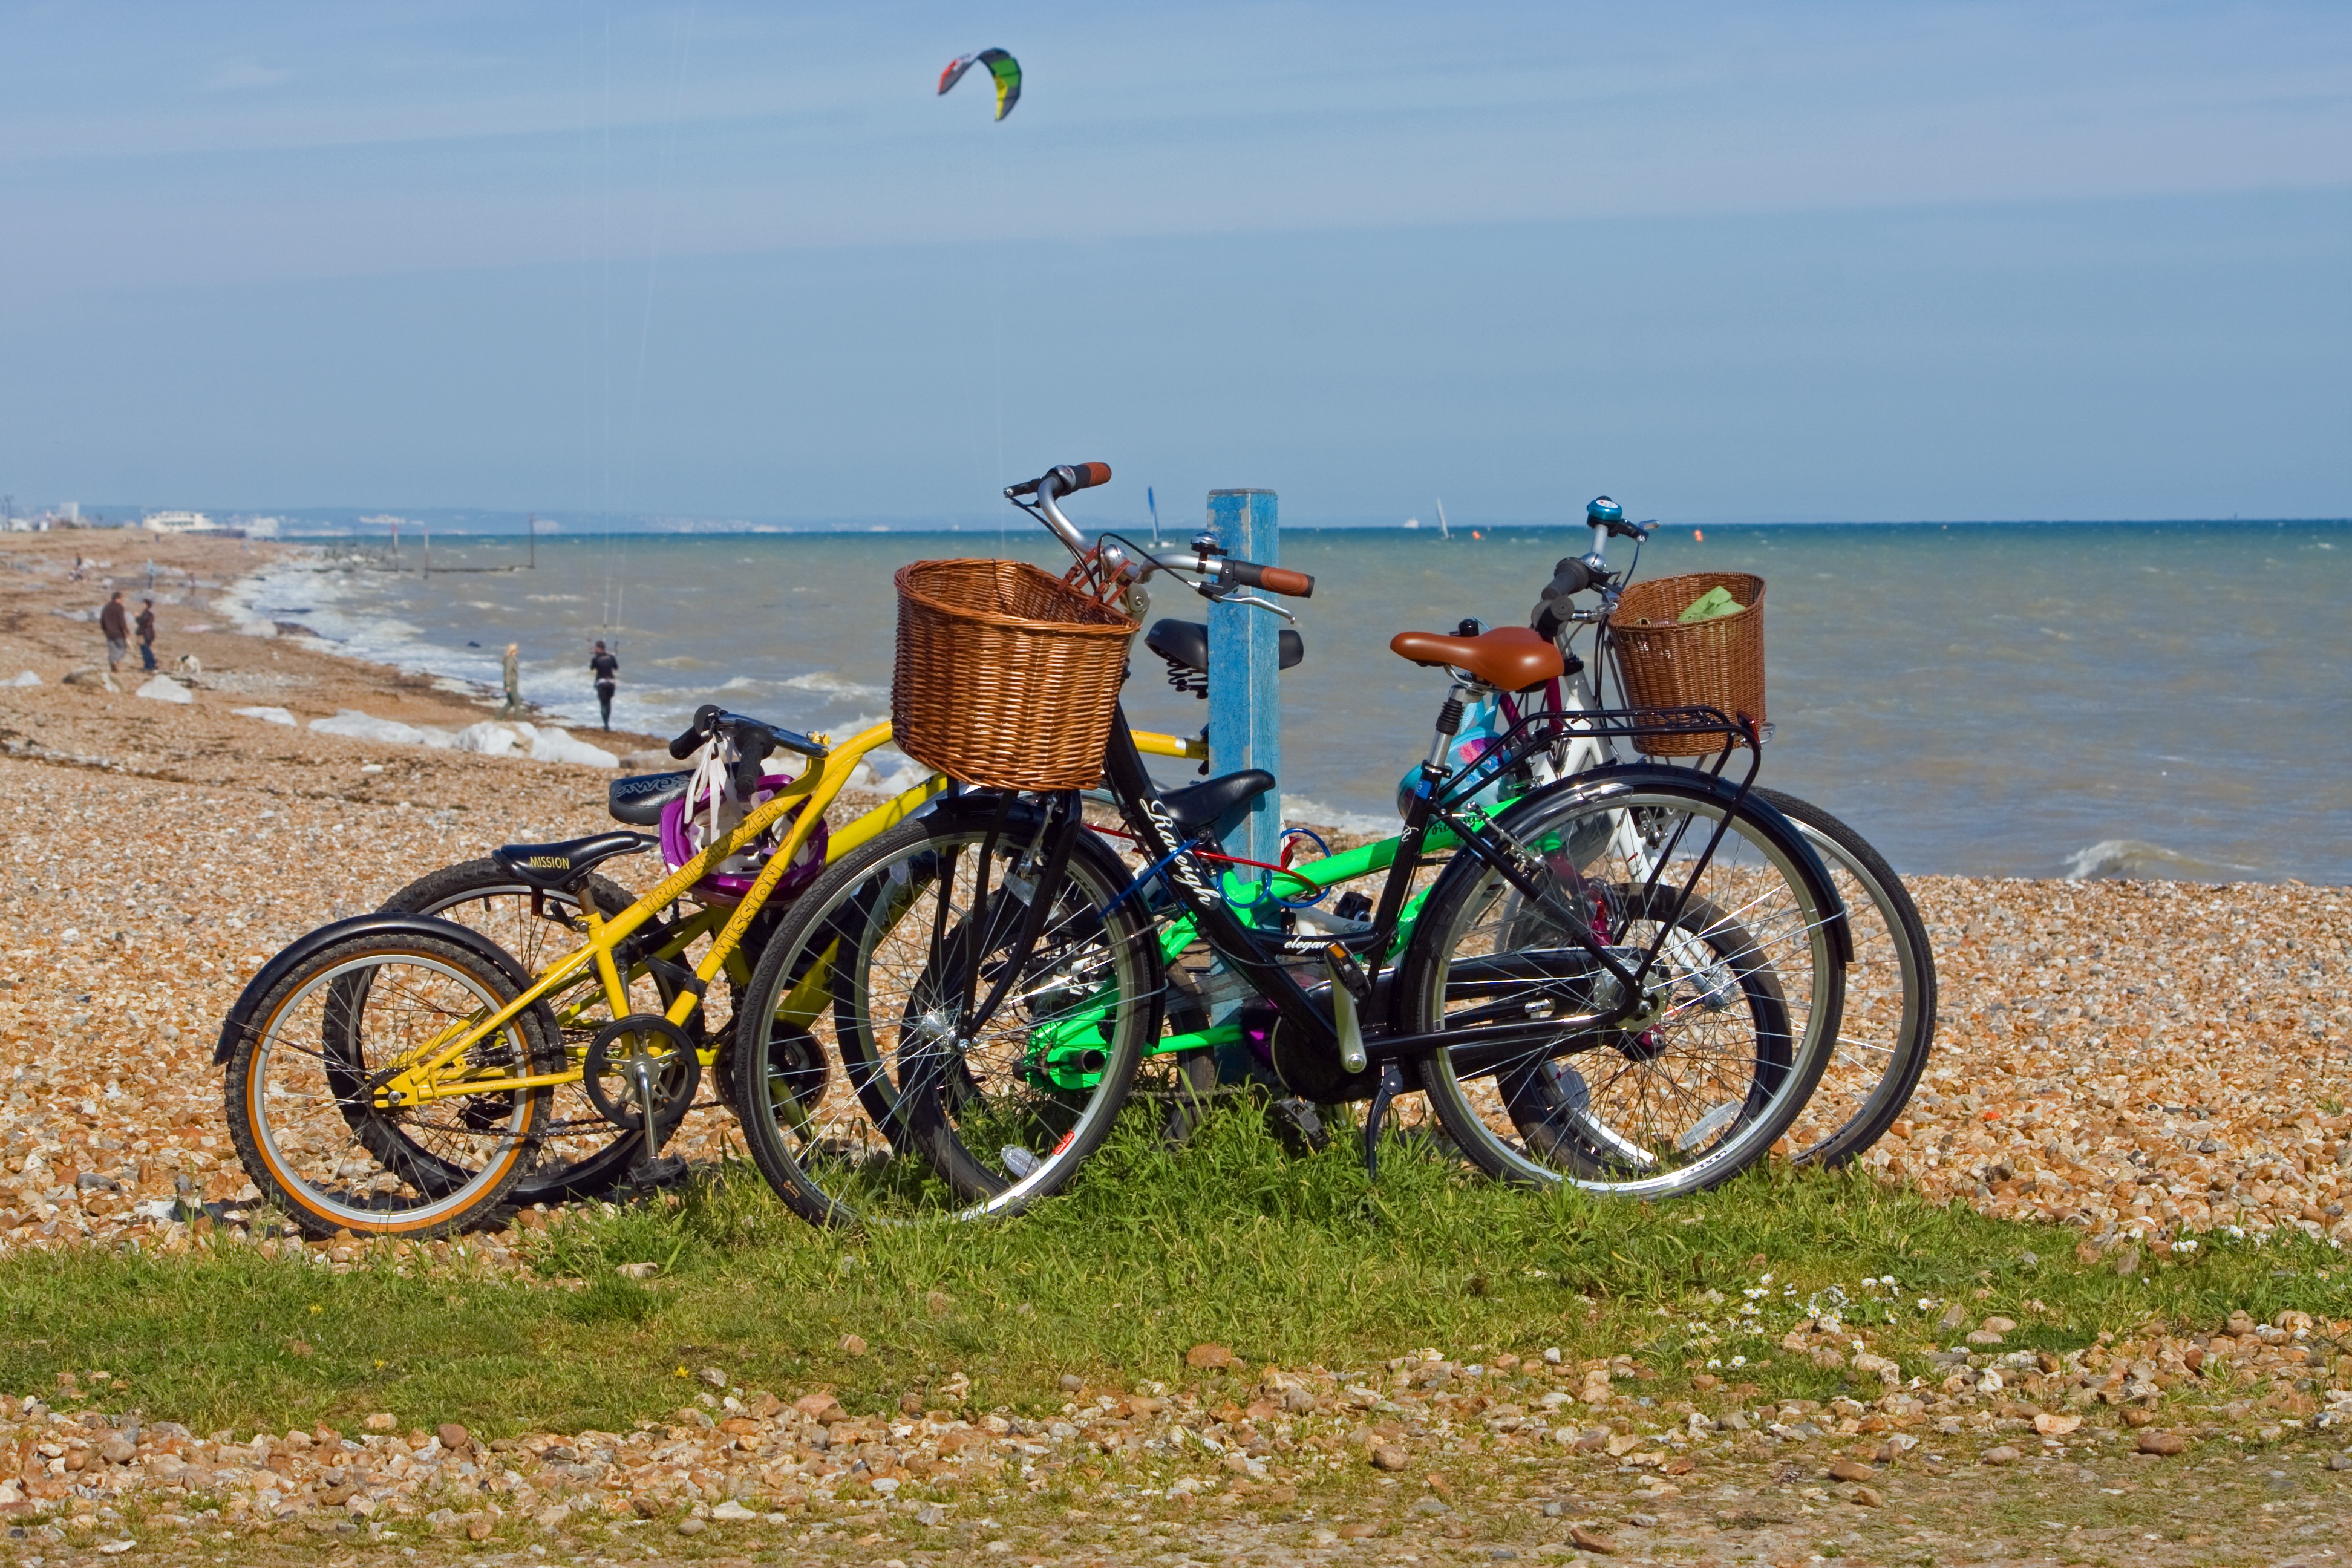
beach, sea, coast, water, ocean, sky, bicycle, bike, coastal, photo, seaside, transportation, transport, vehicle, motorcycle, blue, sports equipment, mountain bike, outdoors, cycling, sports, bicycles, parked, bikes, image, mountain biking